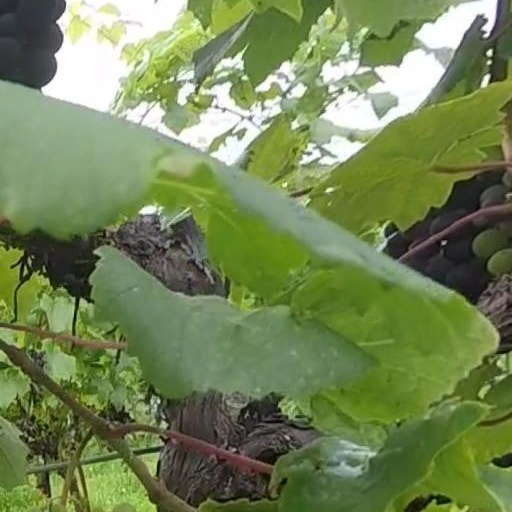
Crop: grape